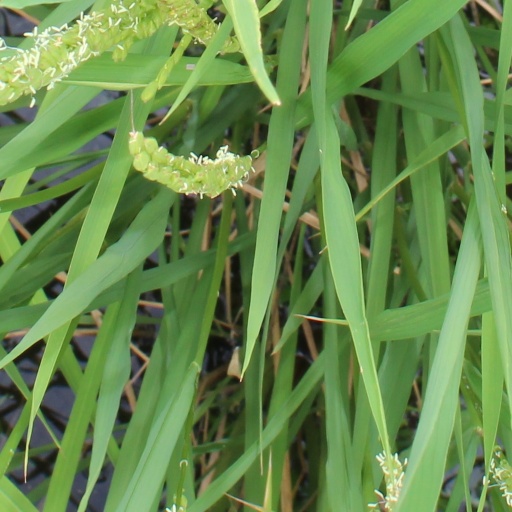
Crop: rice